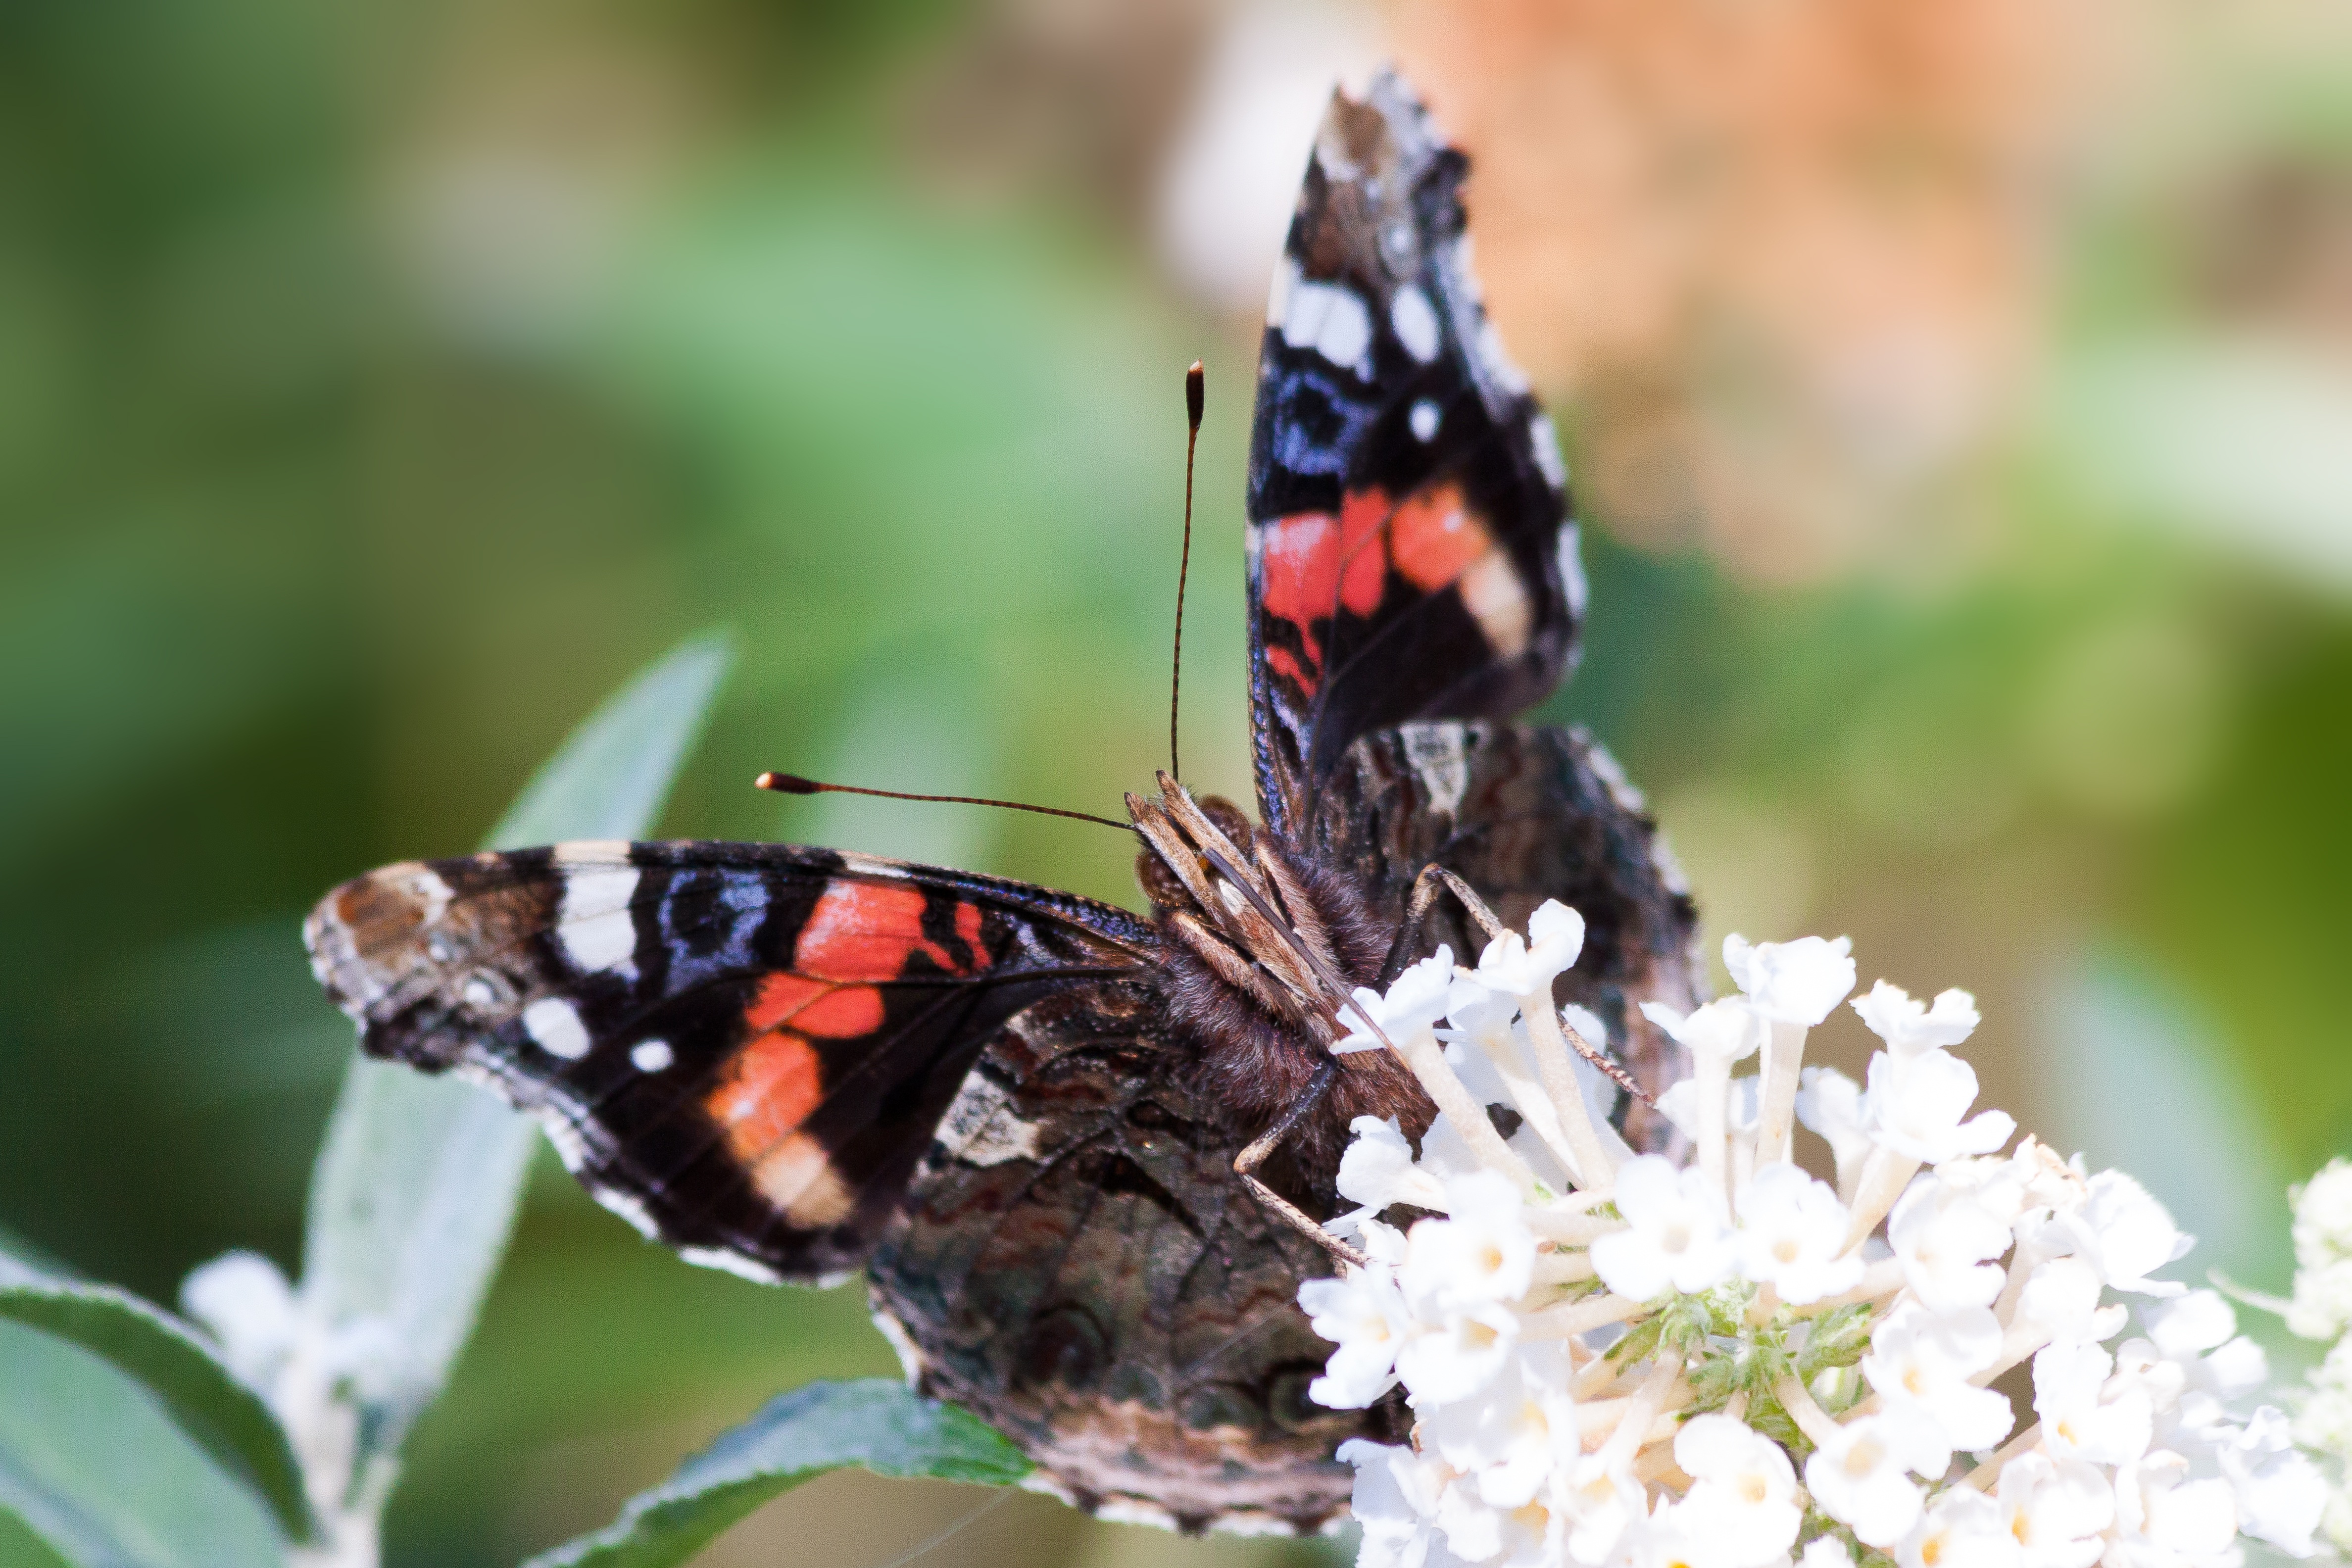
nature, white, flower, animal, red, insect, macro, autumn, brown, butterfly, black, colorful, fauna, invertebrate, close up, shimmer, nectar, admiral, macro photography, arthropod, summer lilac, edelfalter, vanessa atalanta, patch butterflies, moths and butterflies